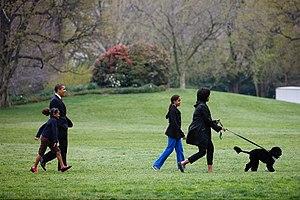
Depuis John Adams, premier président des États-Unis à occuper la Maison-Blanche en 1800, tous les présidents, à l'exception de Chester A. Arthur puis de Donald Trump, ont eu des animaux avec eux à la Maison-Blanche. Les animaux de compagnie présents à la Maison-Blanche furent assez vite médiatisés après la Seconde Guerre mondiale et connus des Américains, participant à la « mythologie » du lieu.